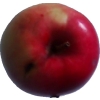
Label: Apple 11